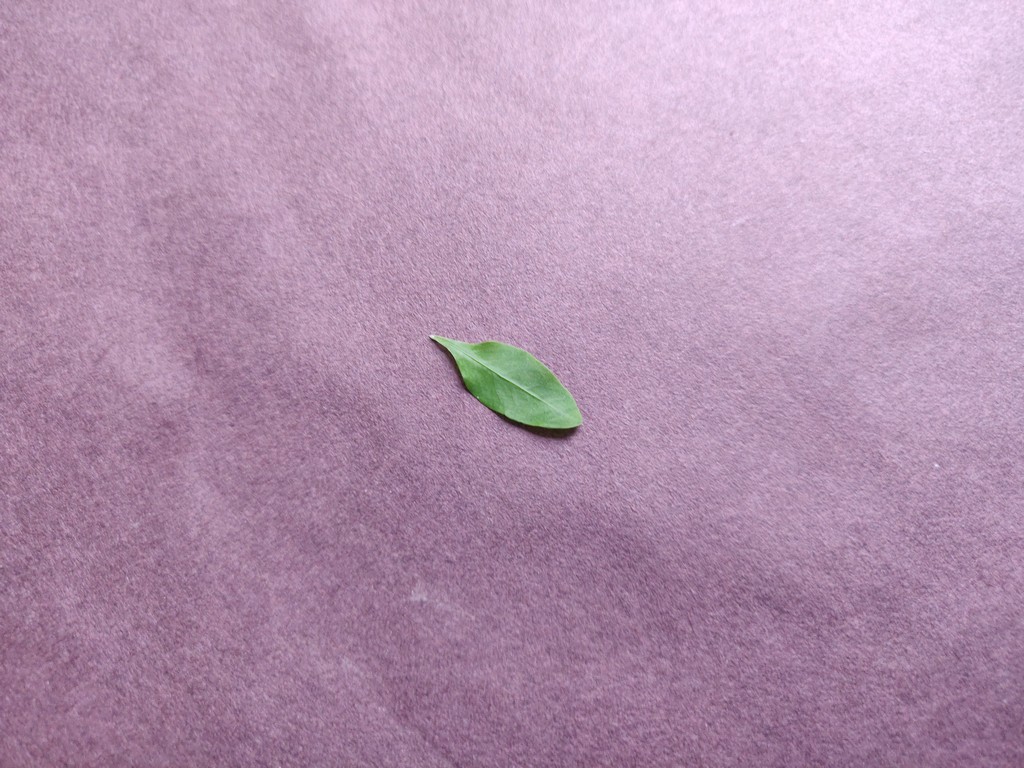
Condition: Healthy
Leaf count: single
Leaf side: front